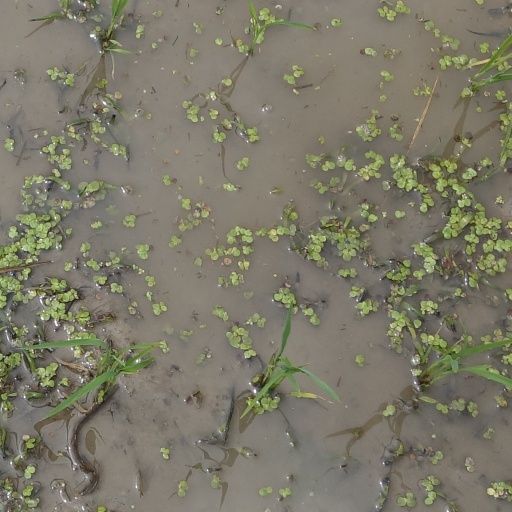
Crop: rice